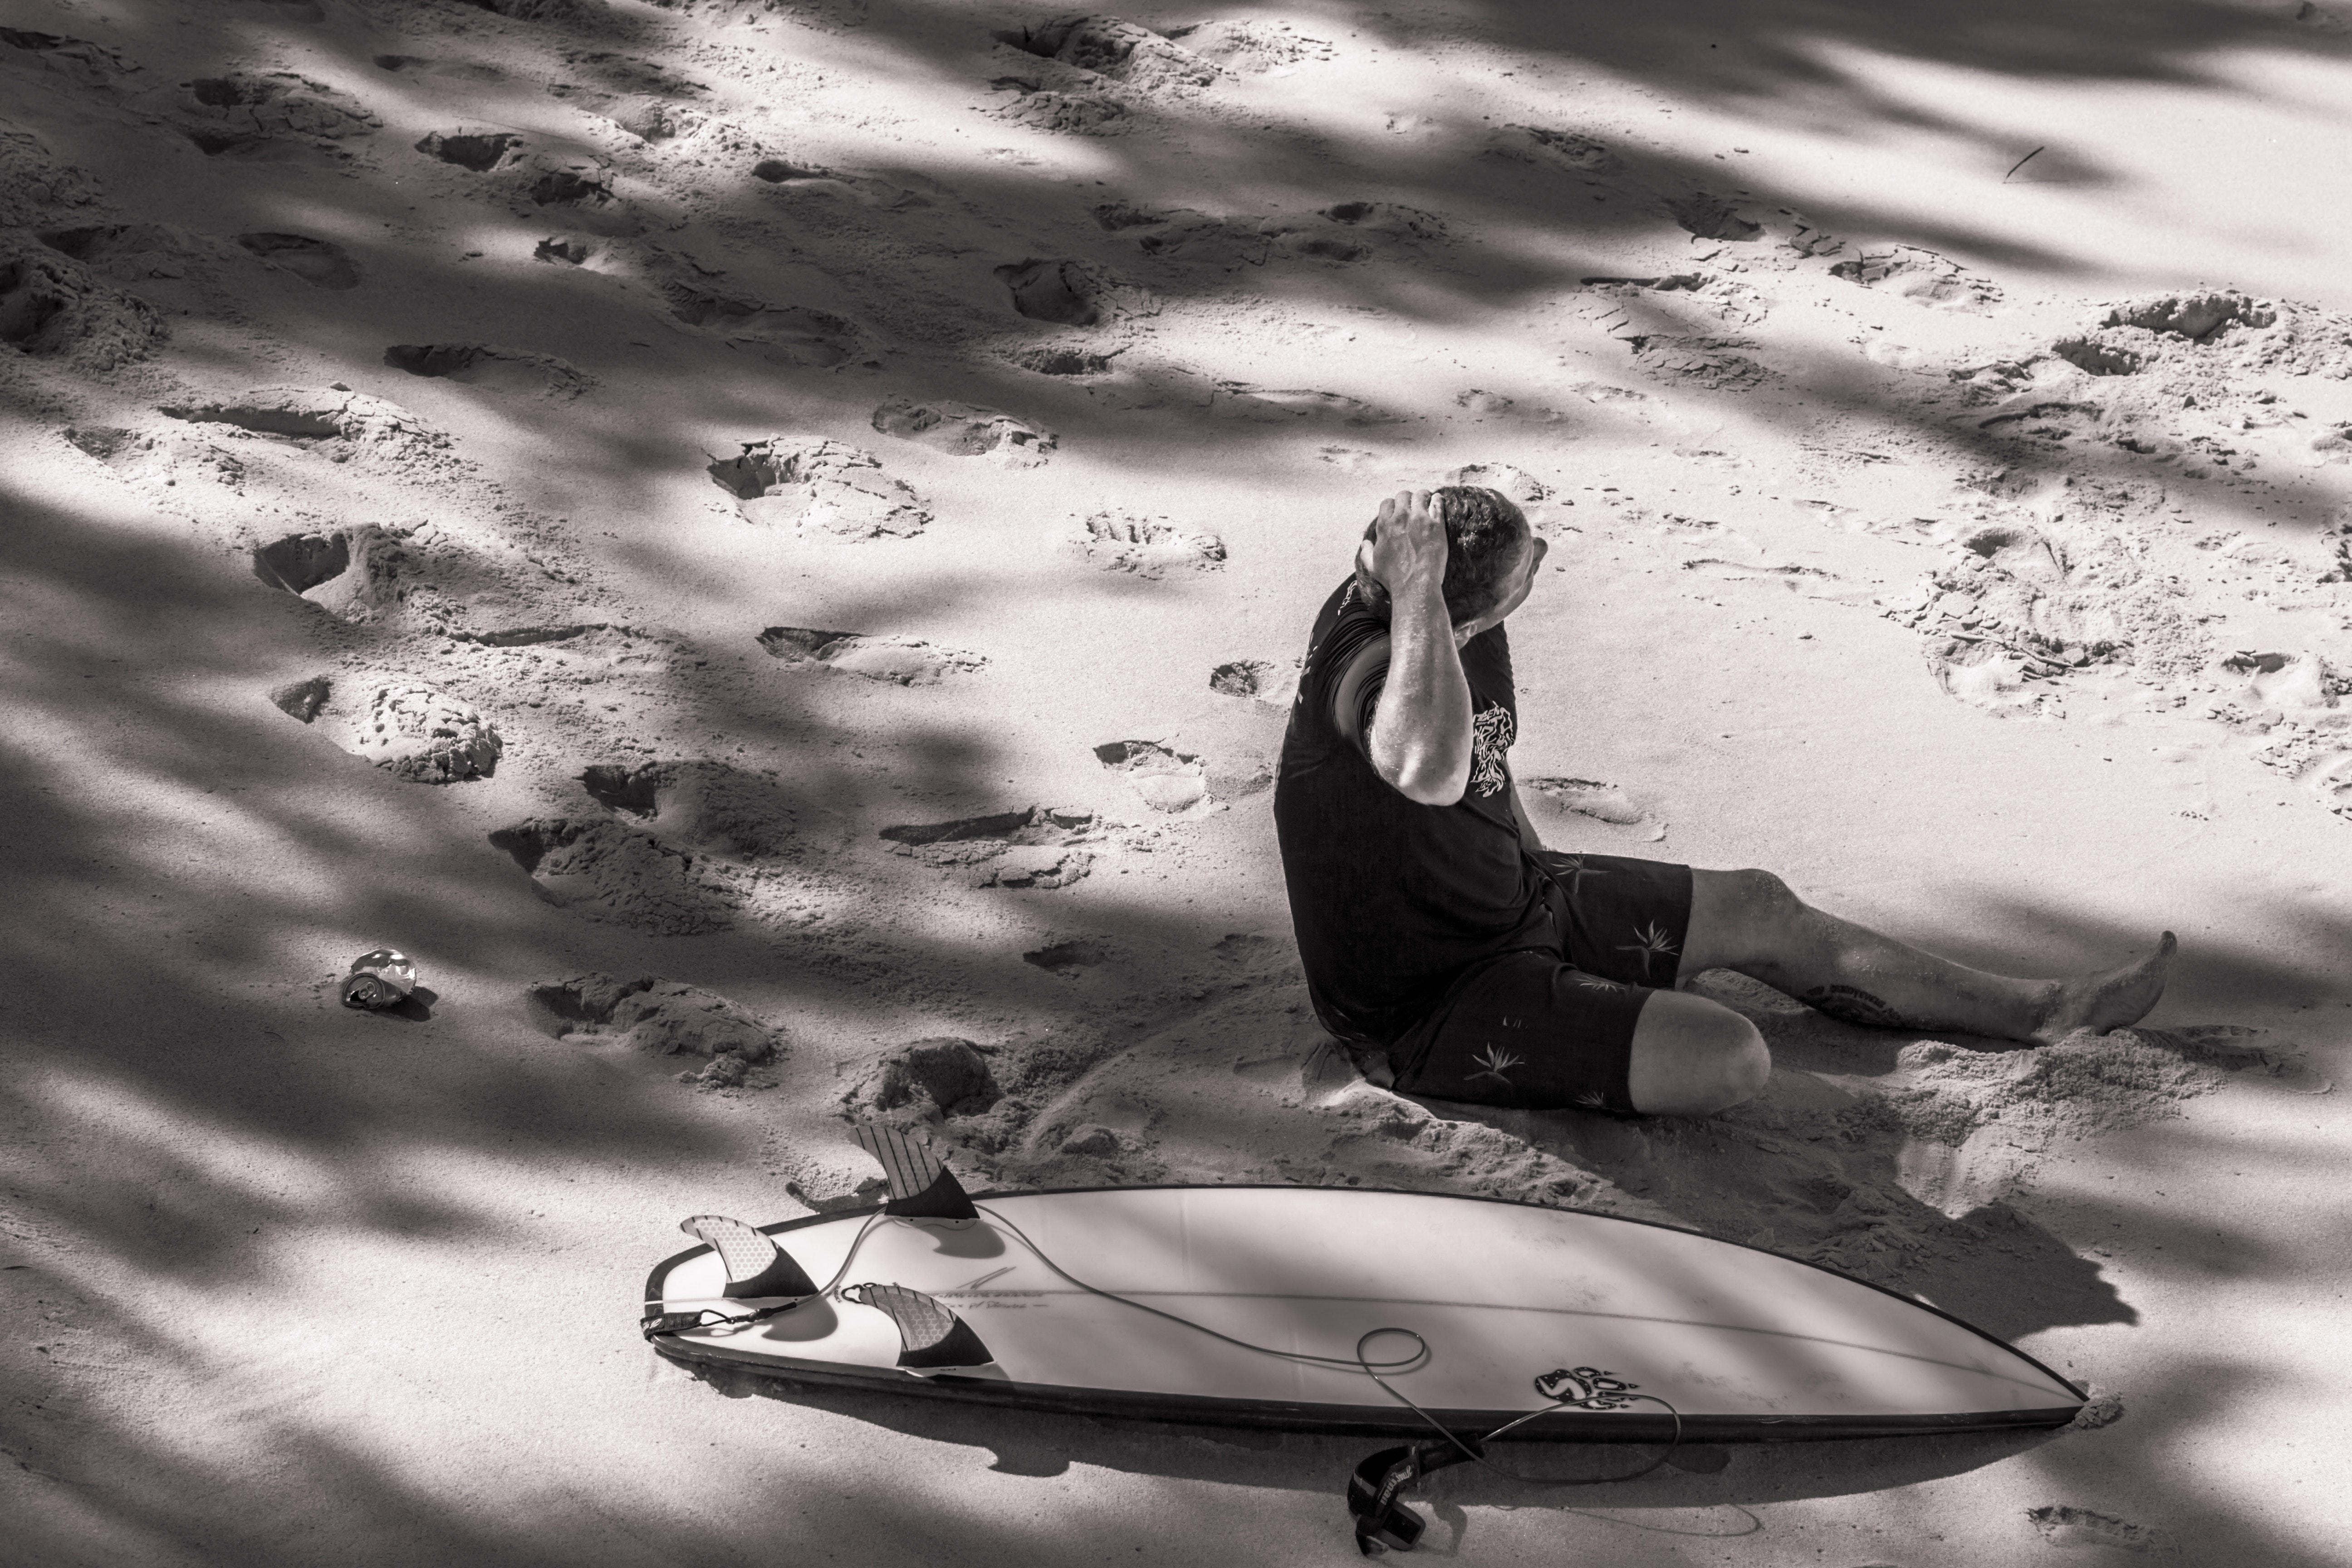
white, sky, black and white, cloud, monochrome, Surfing Equipment, surfboard, monochrome photography, surfing, photography, reflection, vehicle, hand, airplane, stock photography, recreation, plant, aircraft, style, space